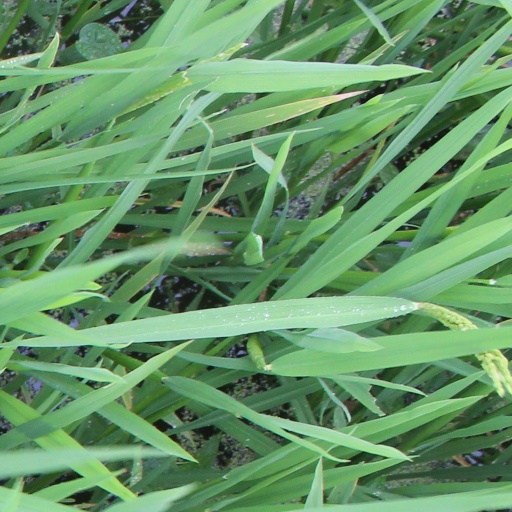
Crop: rice